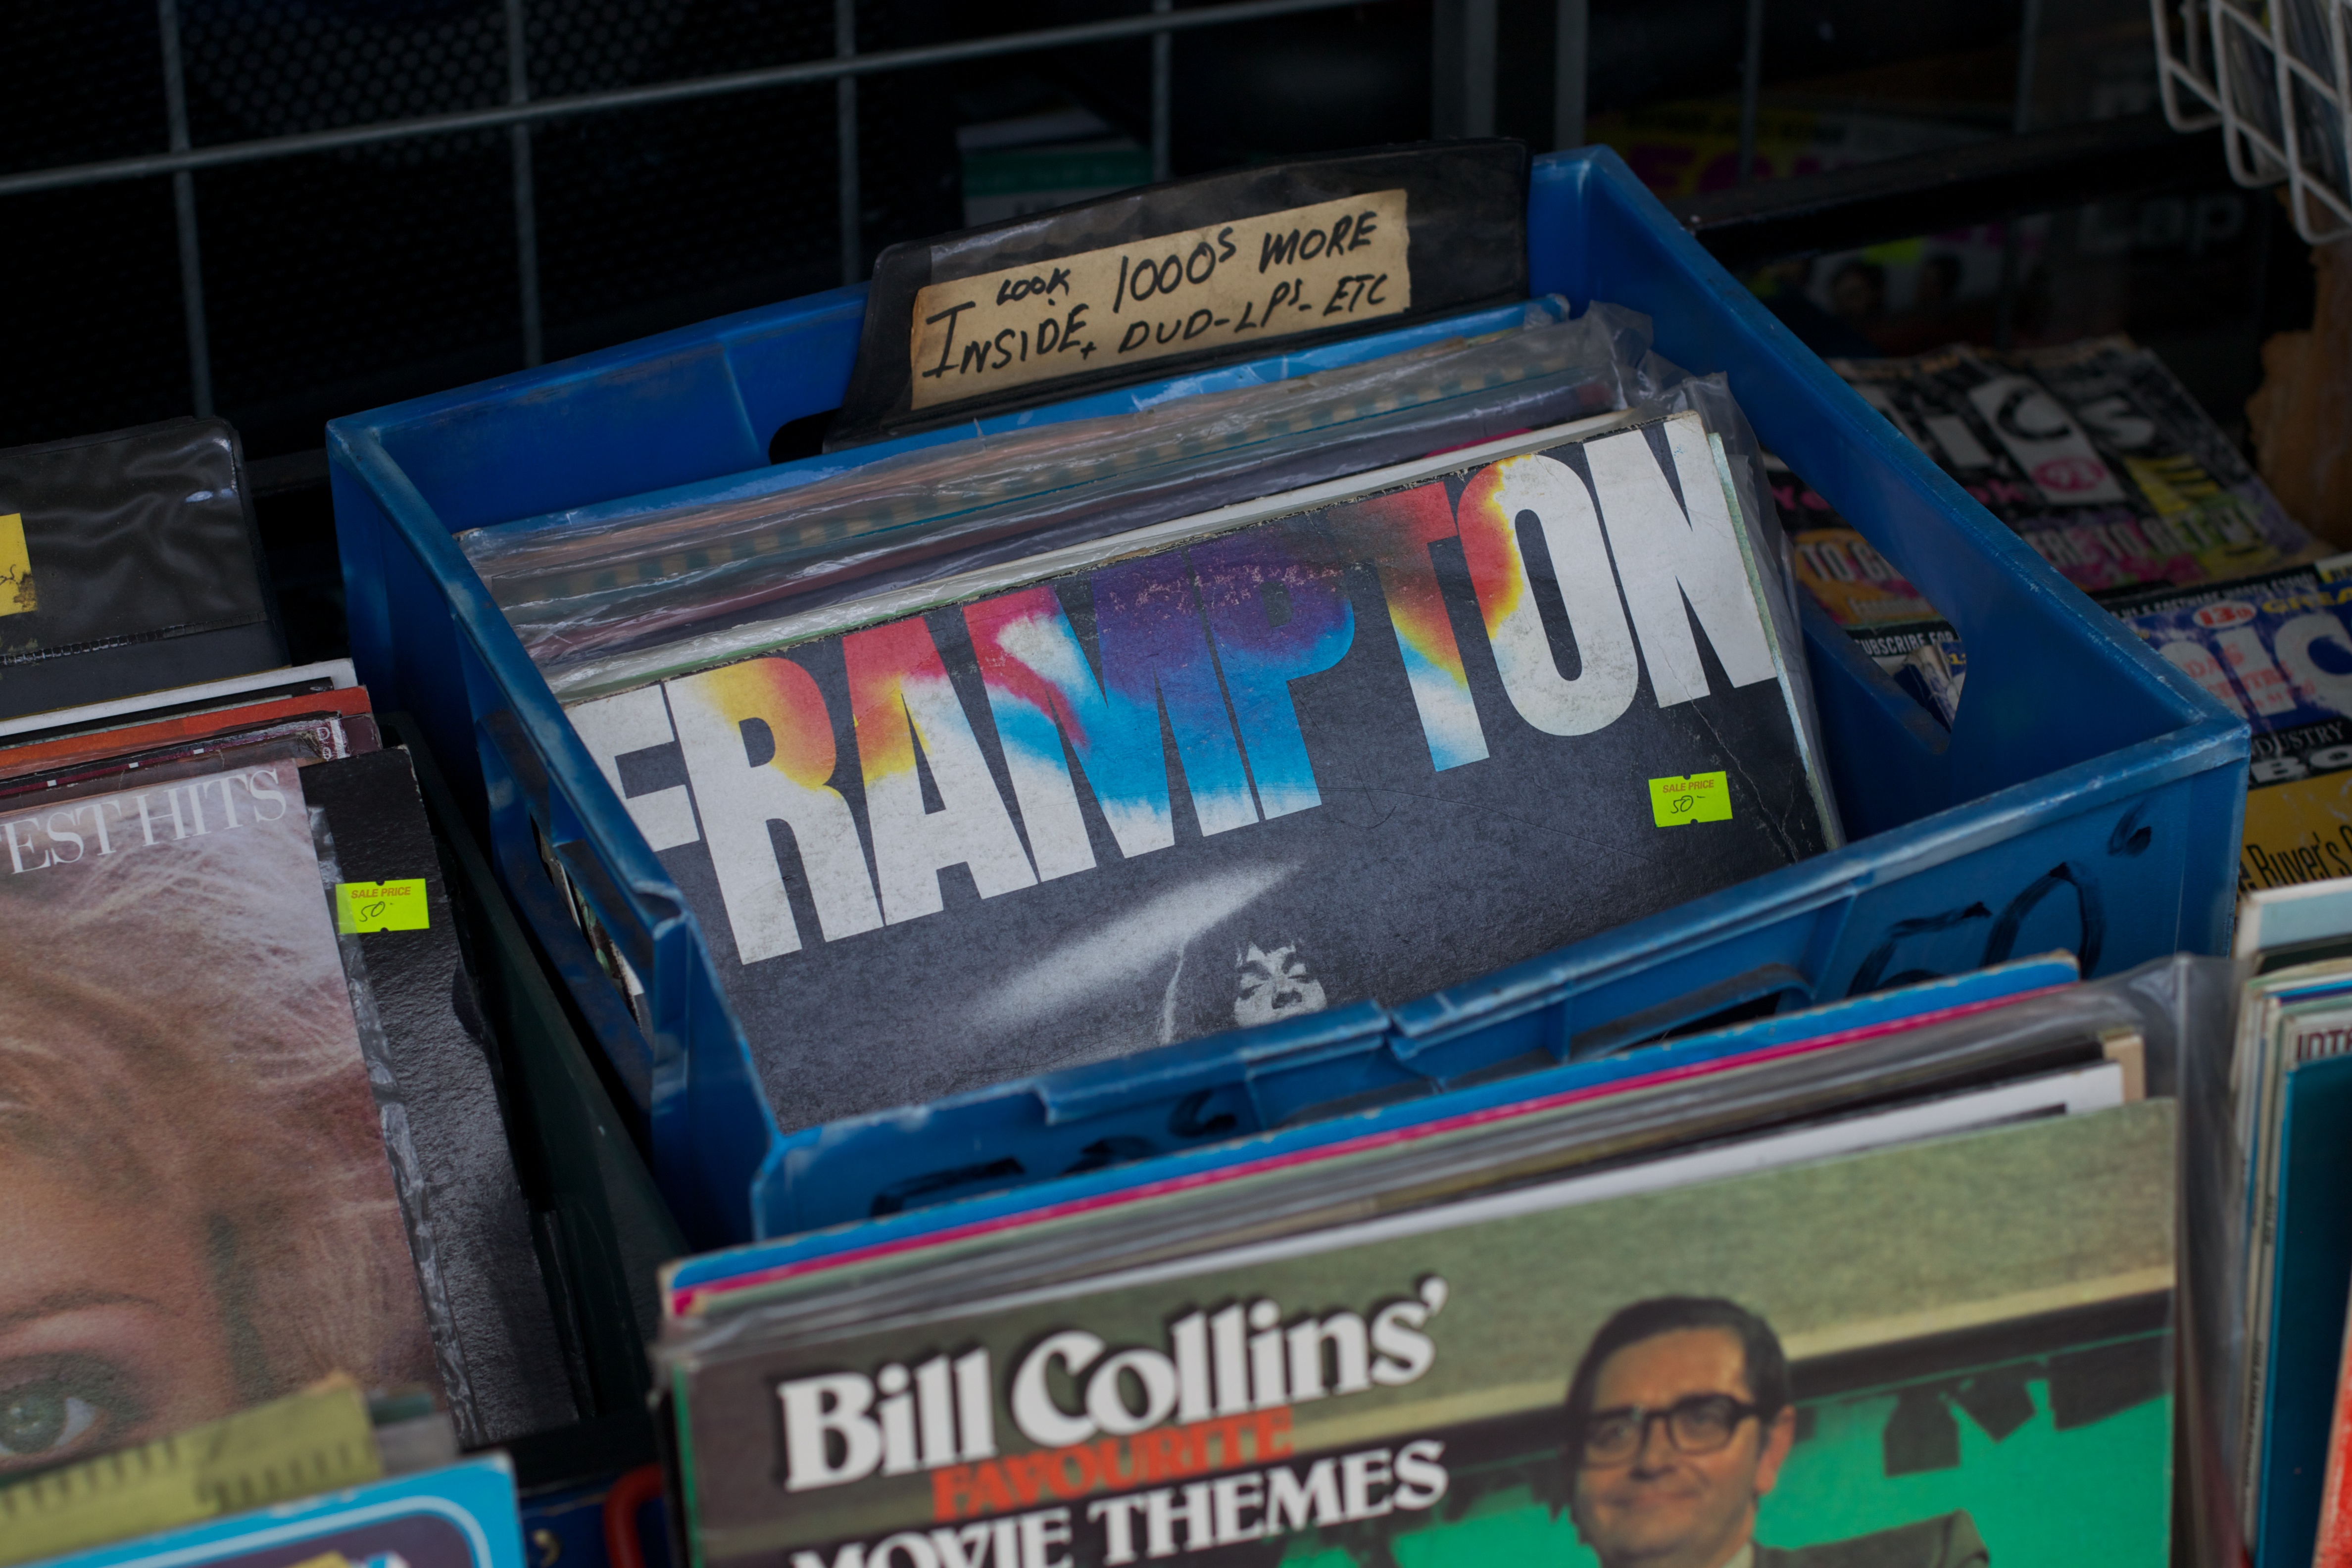
machine, art, games, auodyssey